A. A. Milne

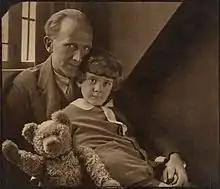
Milne with his son Christopher Robin and Pooh Bear, at Cotchford Farm, their home in Sussex. Photo by Howard Coster, 1926.

After graduating from Cambridge University in 1903, A. A. Milne contributed humorous verse and whimsical essays to "Punch", joining the staff in 1906 and becoming an assistant editor.